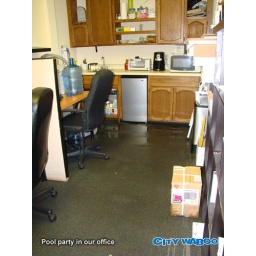
This is where all of it started. A pipe had burst under the sink in our kitchen area